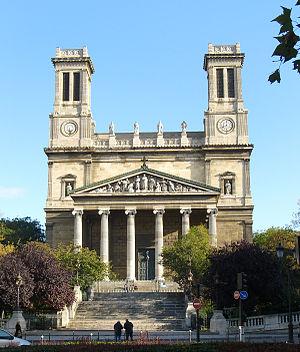
Un certain nombre d'œuvres cinématographiques et télévisuelles ont été tournés dans la ville de Paris.
L'église Saint-Vincent-de-Paul à Paris, située sur la place Franz-Liszt dans le 10ᵉ arrondissement, est dédiée à saint Vincent de Paul. Elle domine le quartier construit au XIXᵉ siècle sur l'emplacement de l'ancien enclos Saint-Lazare, où était située la maison saint Lazare, occupée par Saint Vincent de Paul et la Congrégation de la Mission de 1632 à 1793, et où il a vécu et œuvré.
L’enclos Saint-Lazare, ou clos de Saint-Lazare, est un ancien clos de Paris situé dans l'actuel 10ᵉ arrondissement, sur les anciens 3ᵉ et 5ᵉ arrondissements. Le territoire autrefois occupé par l'enclos est bordé au sud par la rue de Paradis, à l'est par la rue du Faubourg-Saint-Denis, au nord par le boulevard de la Chapelle et à l'ouest par la rue du Faubourg-Poissonnière.
Le style Restauration, contemporain du Biedermeier qui fleurit ailleurs en Europe continentale, caractérise l’art sous les règnes de Louis XVIII et de son frère Charles X.